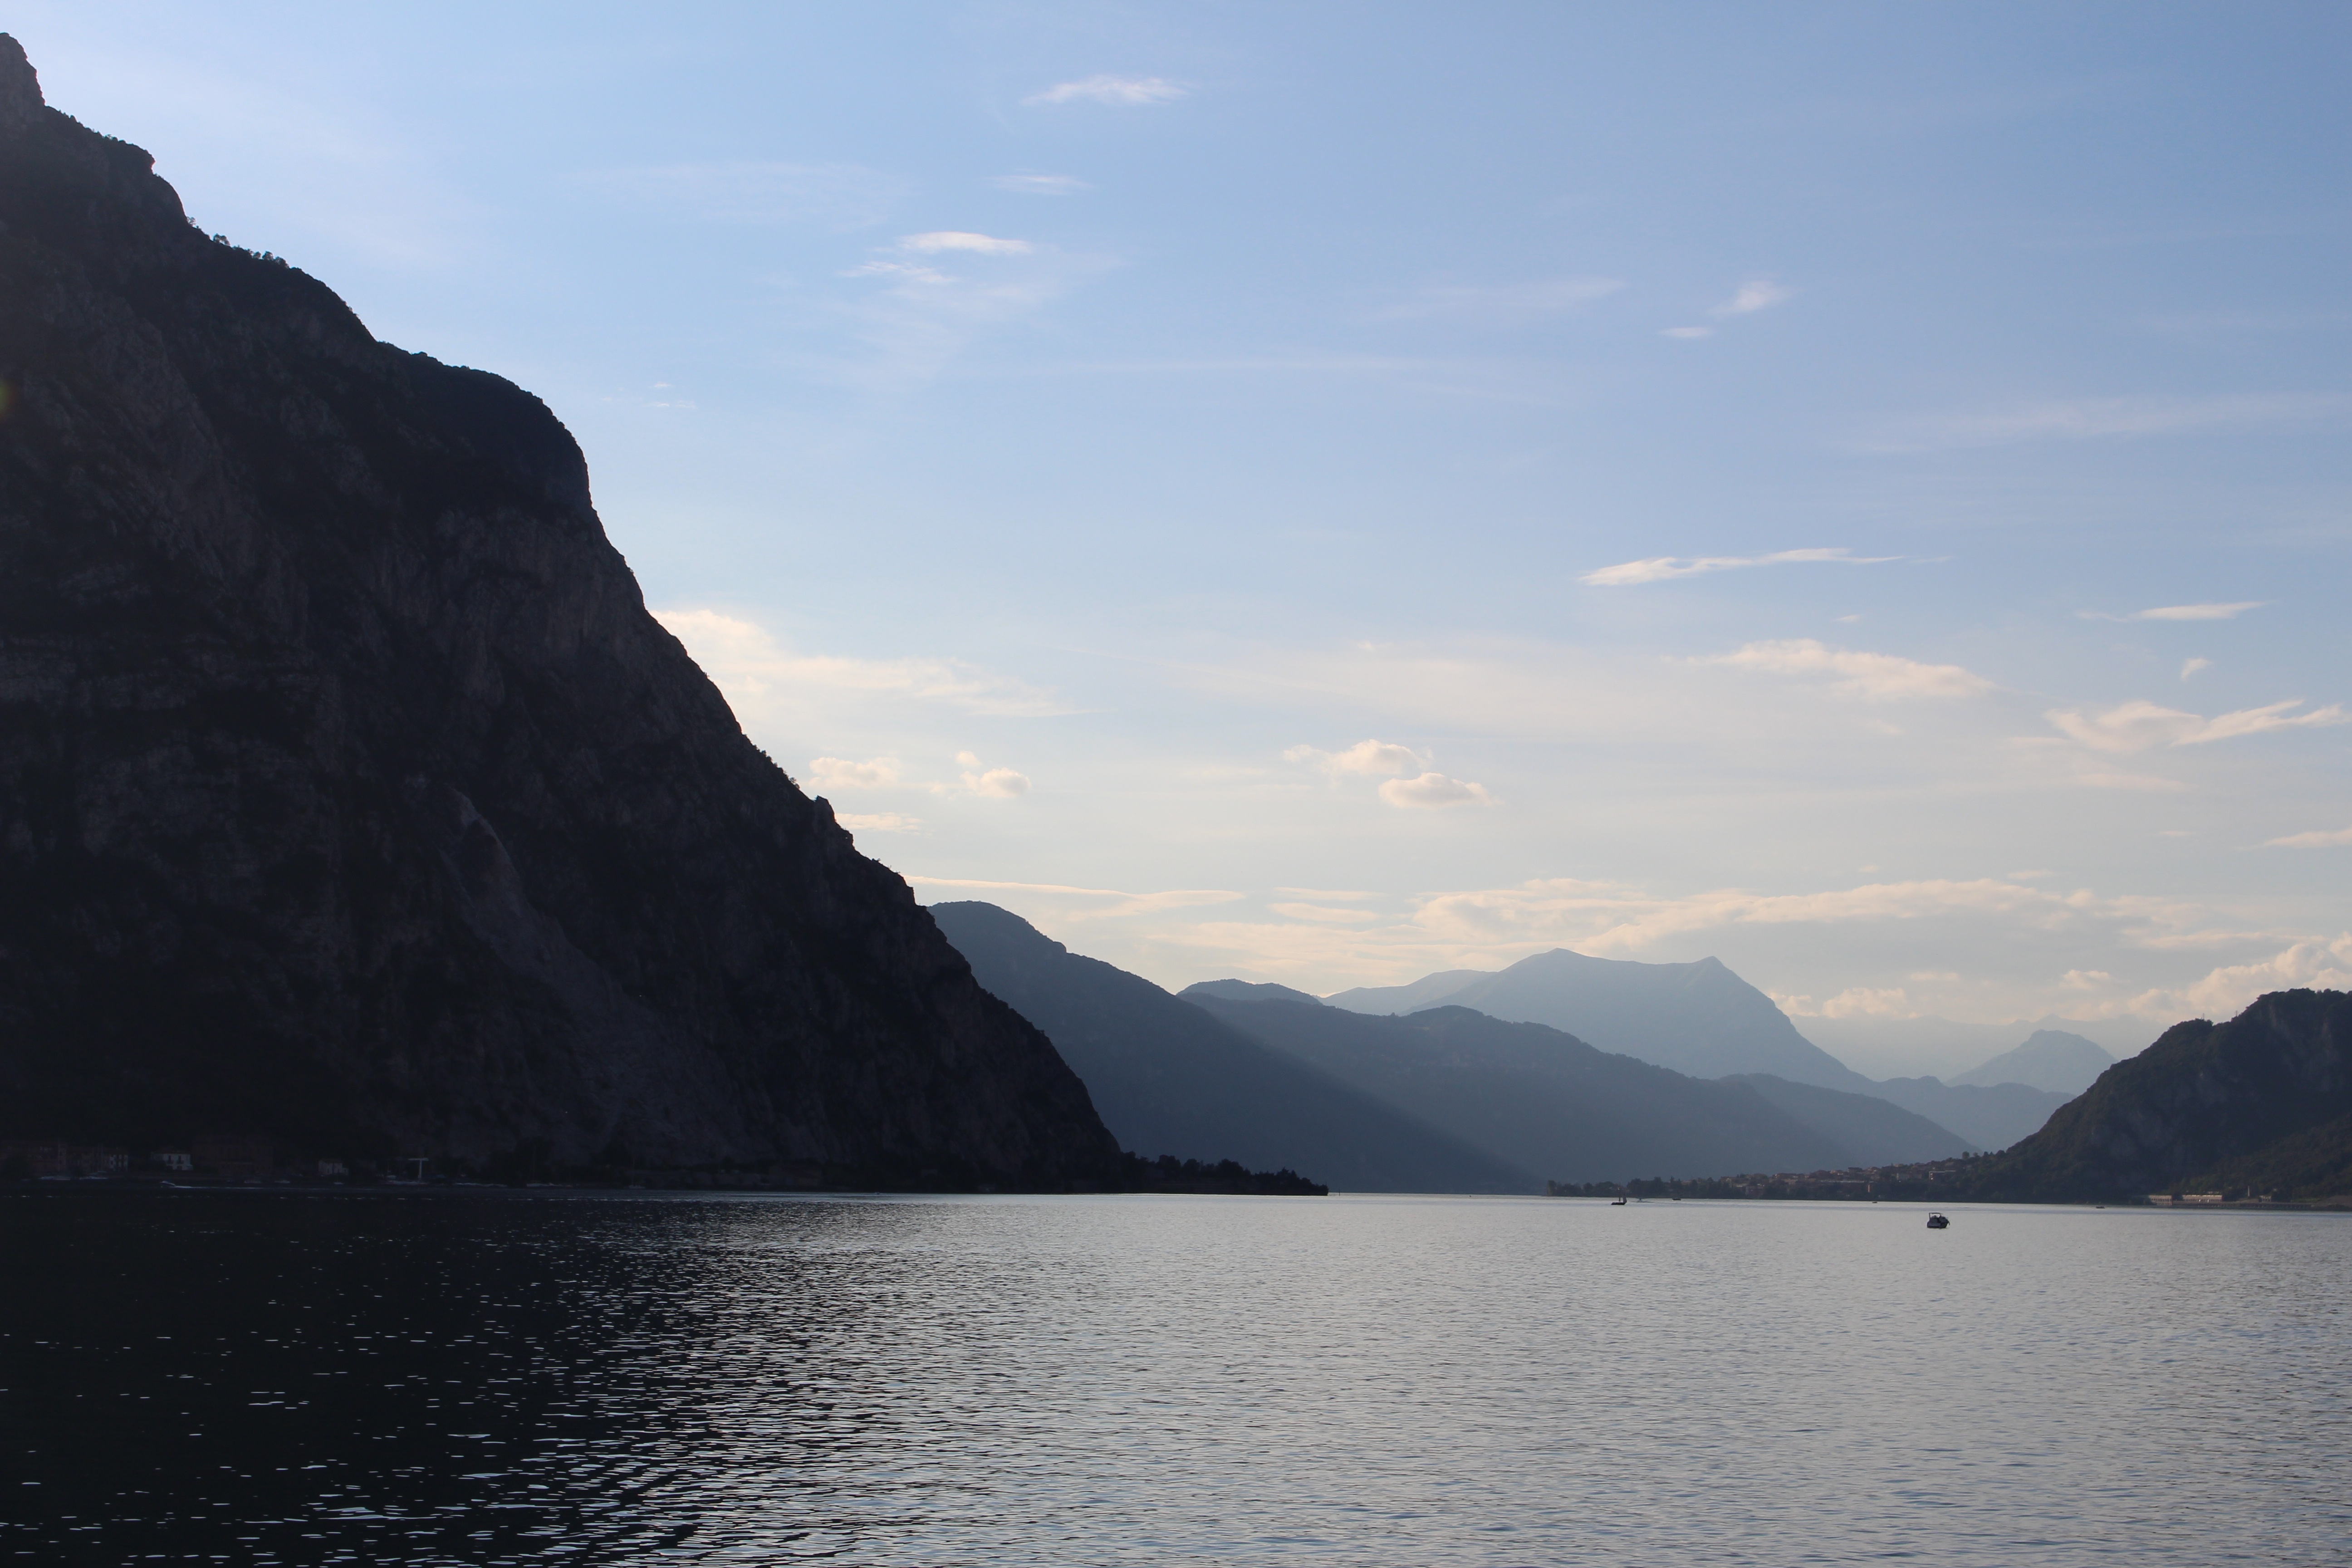
beach, landscape, sea, coast, water, horizon, mountain, sun, lake, mountain range, reflection, bay, italy, blue, fjord, reservoir, terrain, body of water, boats, reflections, vacancy, side, bellagio, loch, lake como, landform, hobbies, geographical feature, glacial landform